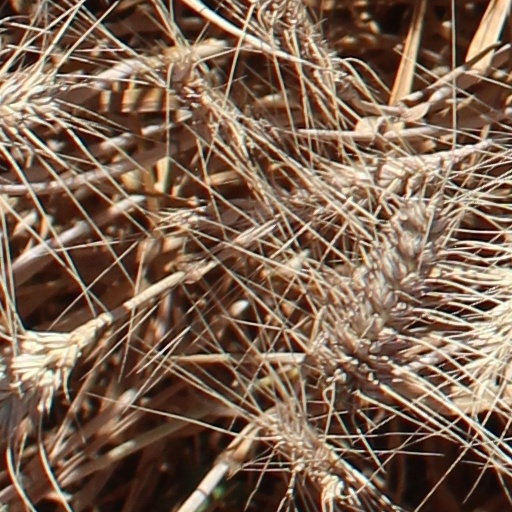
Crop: wheat